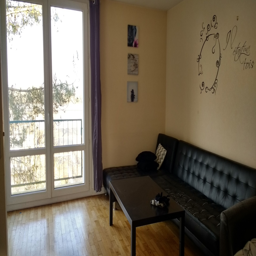
room of m2 close to the universities